Asda

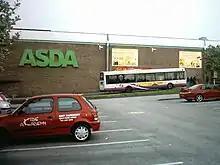
A smaller, older Asda supermarket in Holt Park, Leeds in 2008. The store has since been reclad.

Asda Stores Limited, trading as Asda and often styled as ASDA, is a British supermarket and petrol station chain. Its headquarters is in Leeds, England. The company was incorporated as Associated Dairies and Farm Stores in 1949. It expanded into Southern England during the 1970s and 1980s, and acquired Allied Carpets, 61 large Gateway Supermarkets and other businesses, such as MFI. It sold these acquisitions during the 1990s to concentrate on the supermarkets. It was listed on the London Stock Exchange until 1999 when it was acquired by Walmart for £6.7 billion. Asda was the second-largest supermarket chain in the United Kingdom between 2003 and 2014 by market share, at which point it fell into third place. As of January 2025 its market share in the UK is 12.6 per cent.